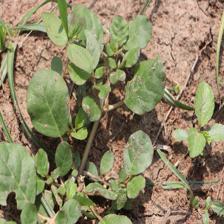
Label: BroadLeafWeed